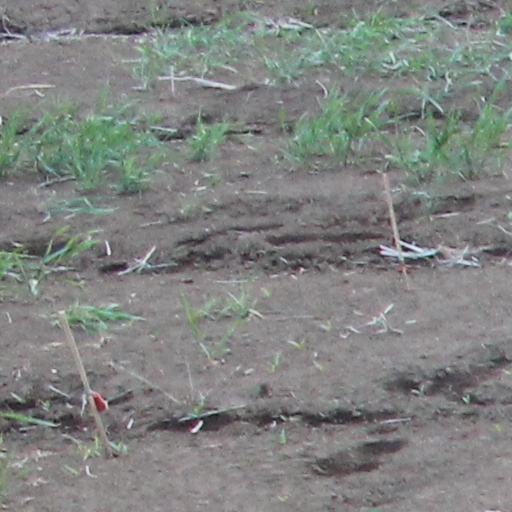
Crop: wheat